Interstate 77 in West Virginia

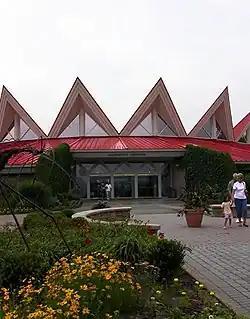
Tamarack Marketplace at the Beckley Service Area in Beckley

There are three toll barriers along the turnpike. , passenger cars with two axles pay $4.50 at each barrier. There is also a toll plaza at exit 48, which charges $0.89 for passenger cars exiting northbound and entering southbound. Rates for larger vehicles are higher. The West Virginia Turnpike is a member of the E-ZPass electronic toll collection consortium, allowing members to attach a transponder to their windshield or front bumper and pay electronically. West Virginia E-ZPass members can pay a flat annual fee for unlimited travel on the West Virginia Turnpike.